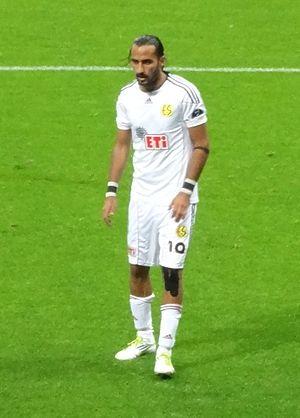
Erkan Zengin, né le 5 août 1985 à Kulu, est un footballeur international suédois d’origine turque et assyrienne. Il joue au poste de milieu de terrain.